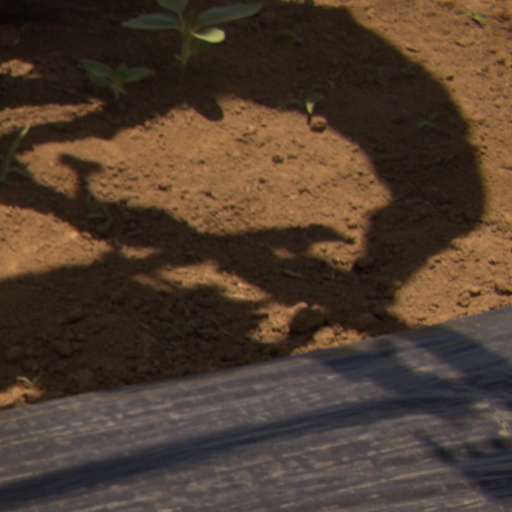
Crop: Jerusalem artichoke